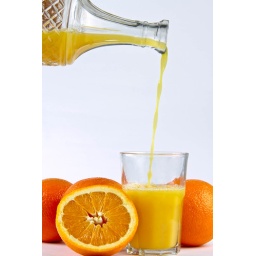
Orange juice being poured into a glass surrounded by orange fruits